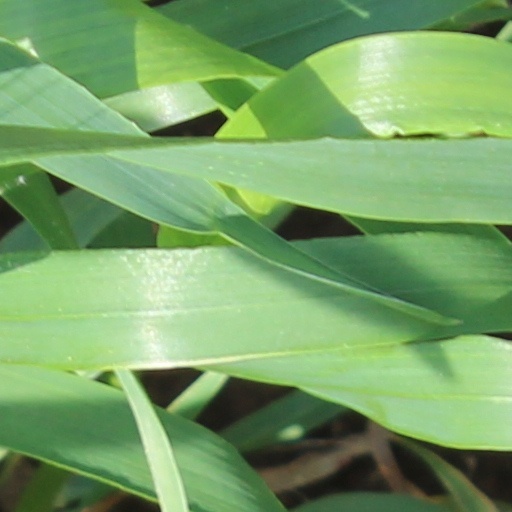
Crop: wheat